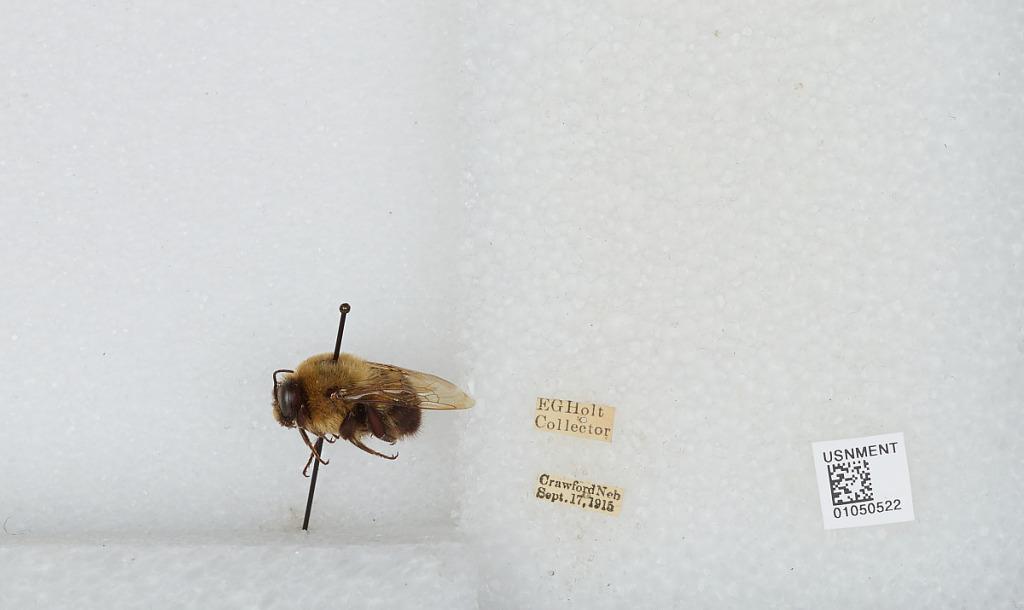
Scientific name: Bombus sp.
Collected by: E. Holt
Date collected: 1915-9-17
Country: United States
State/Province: Nebraska
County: Dawes
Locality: Crawford
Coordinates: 42.6836, -103.412